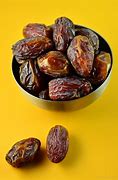
Label: dates